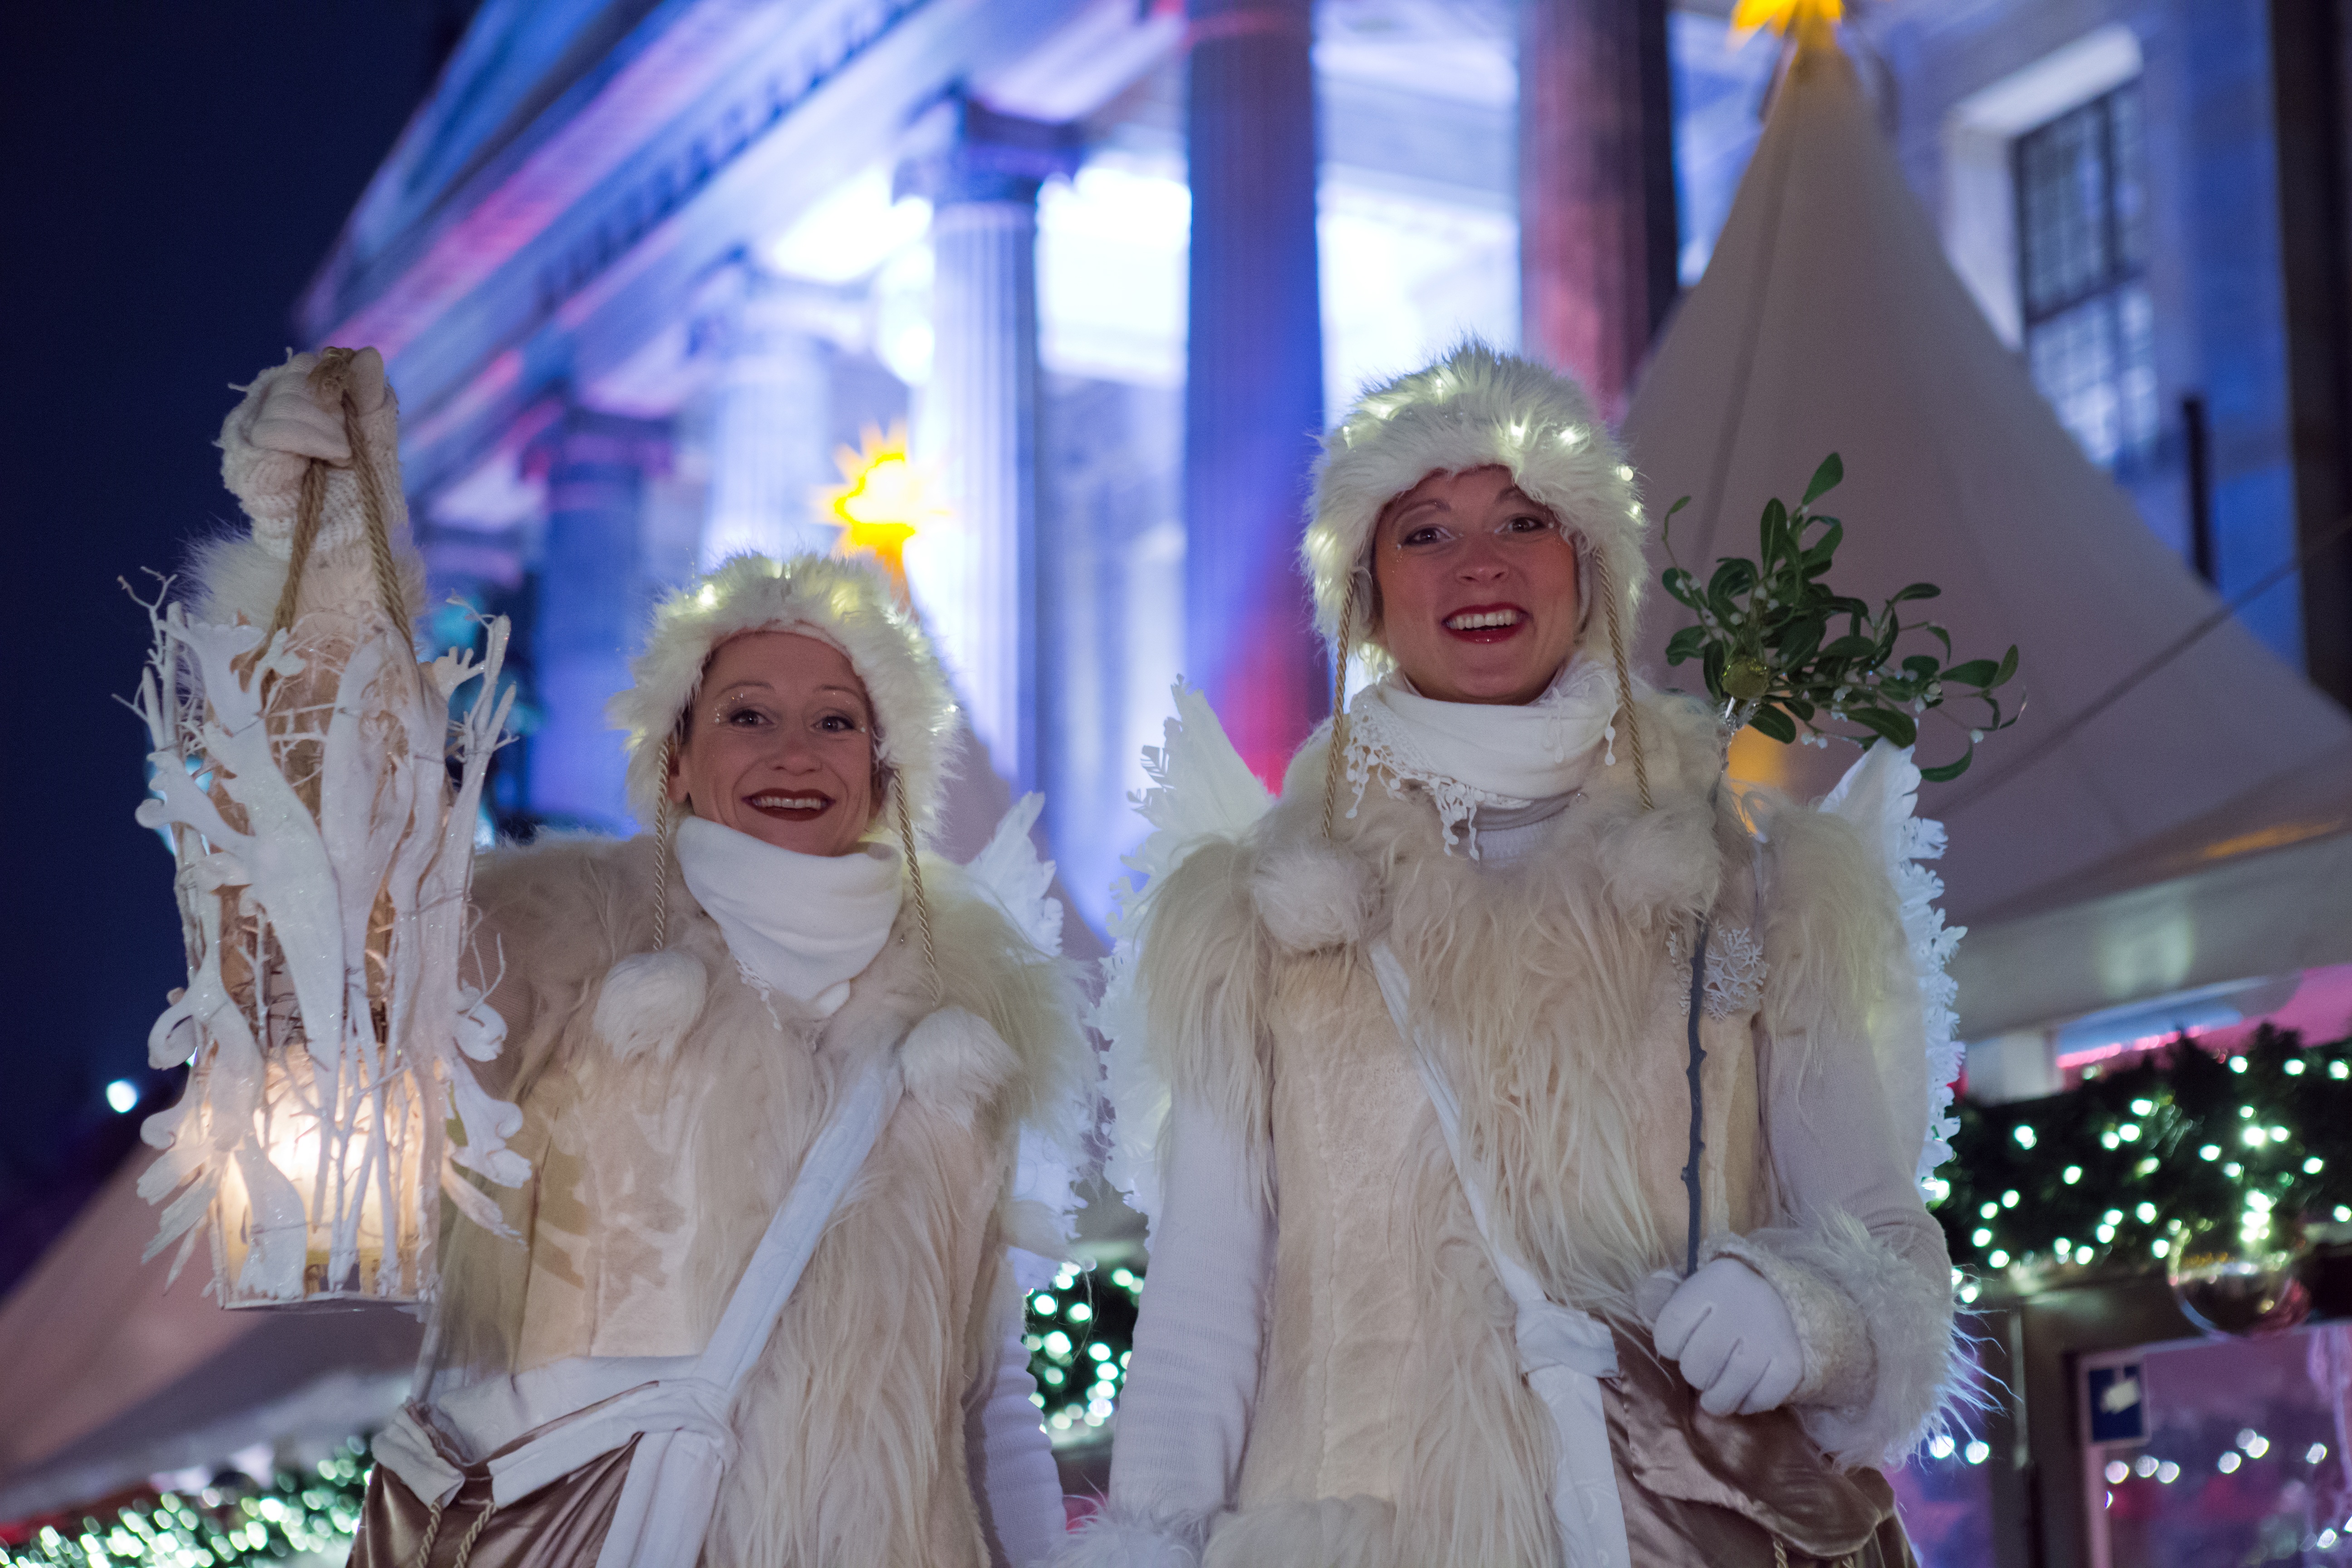
atmosphere, lantern, carnival, market, festival, nighttime, beautiful, event, mistletoe, musical theatre, christmas angels